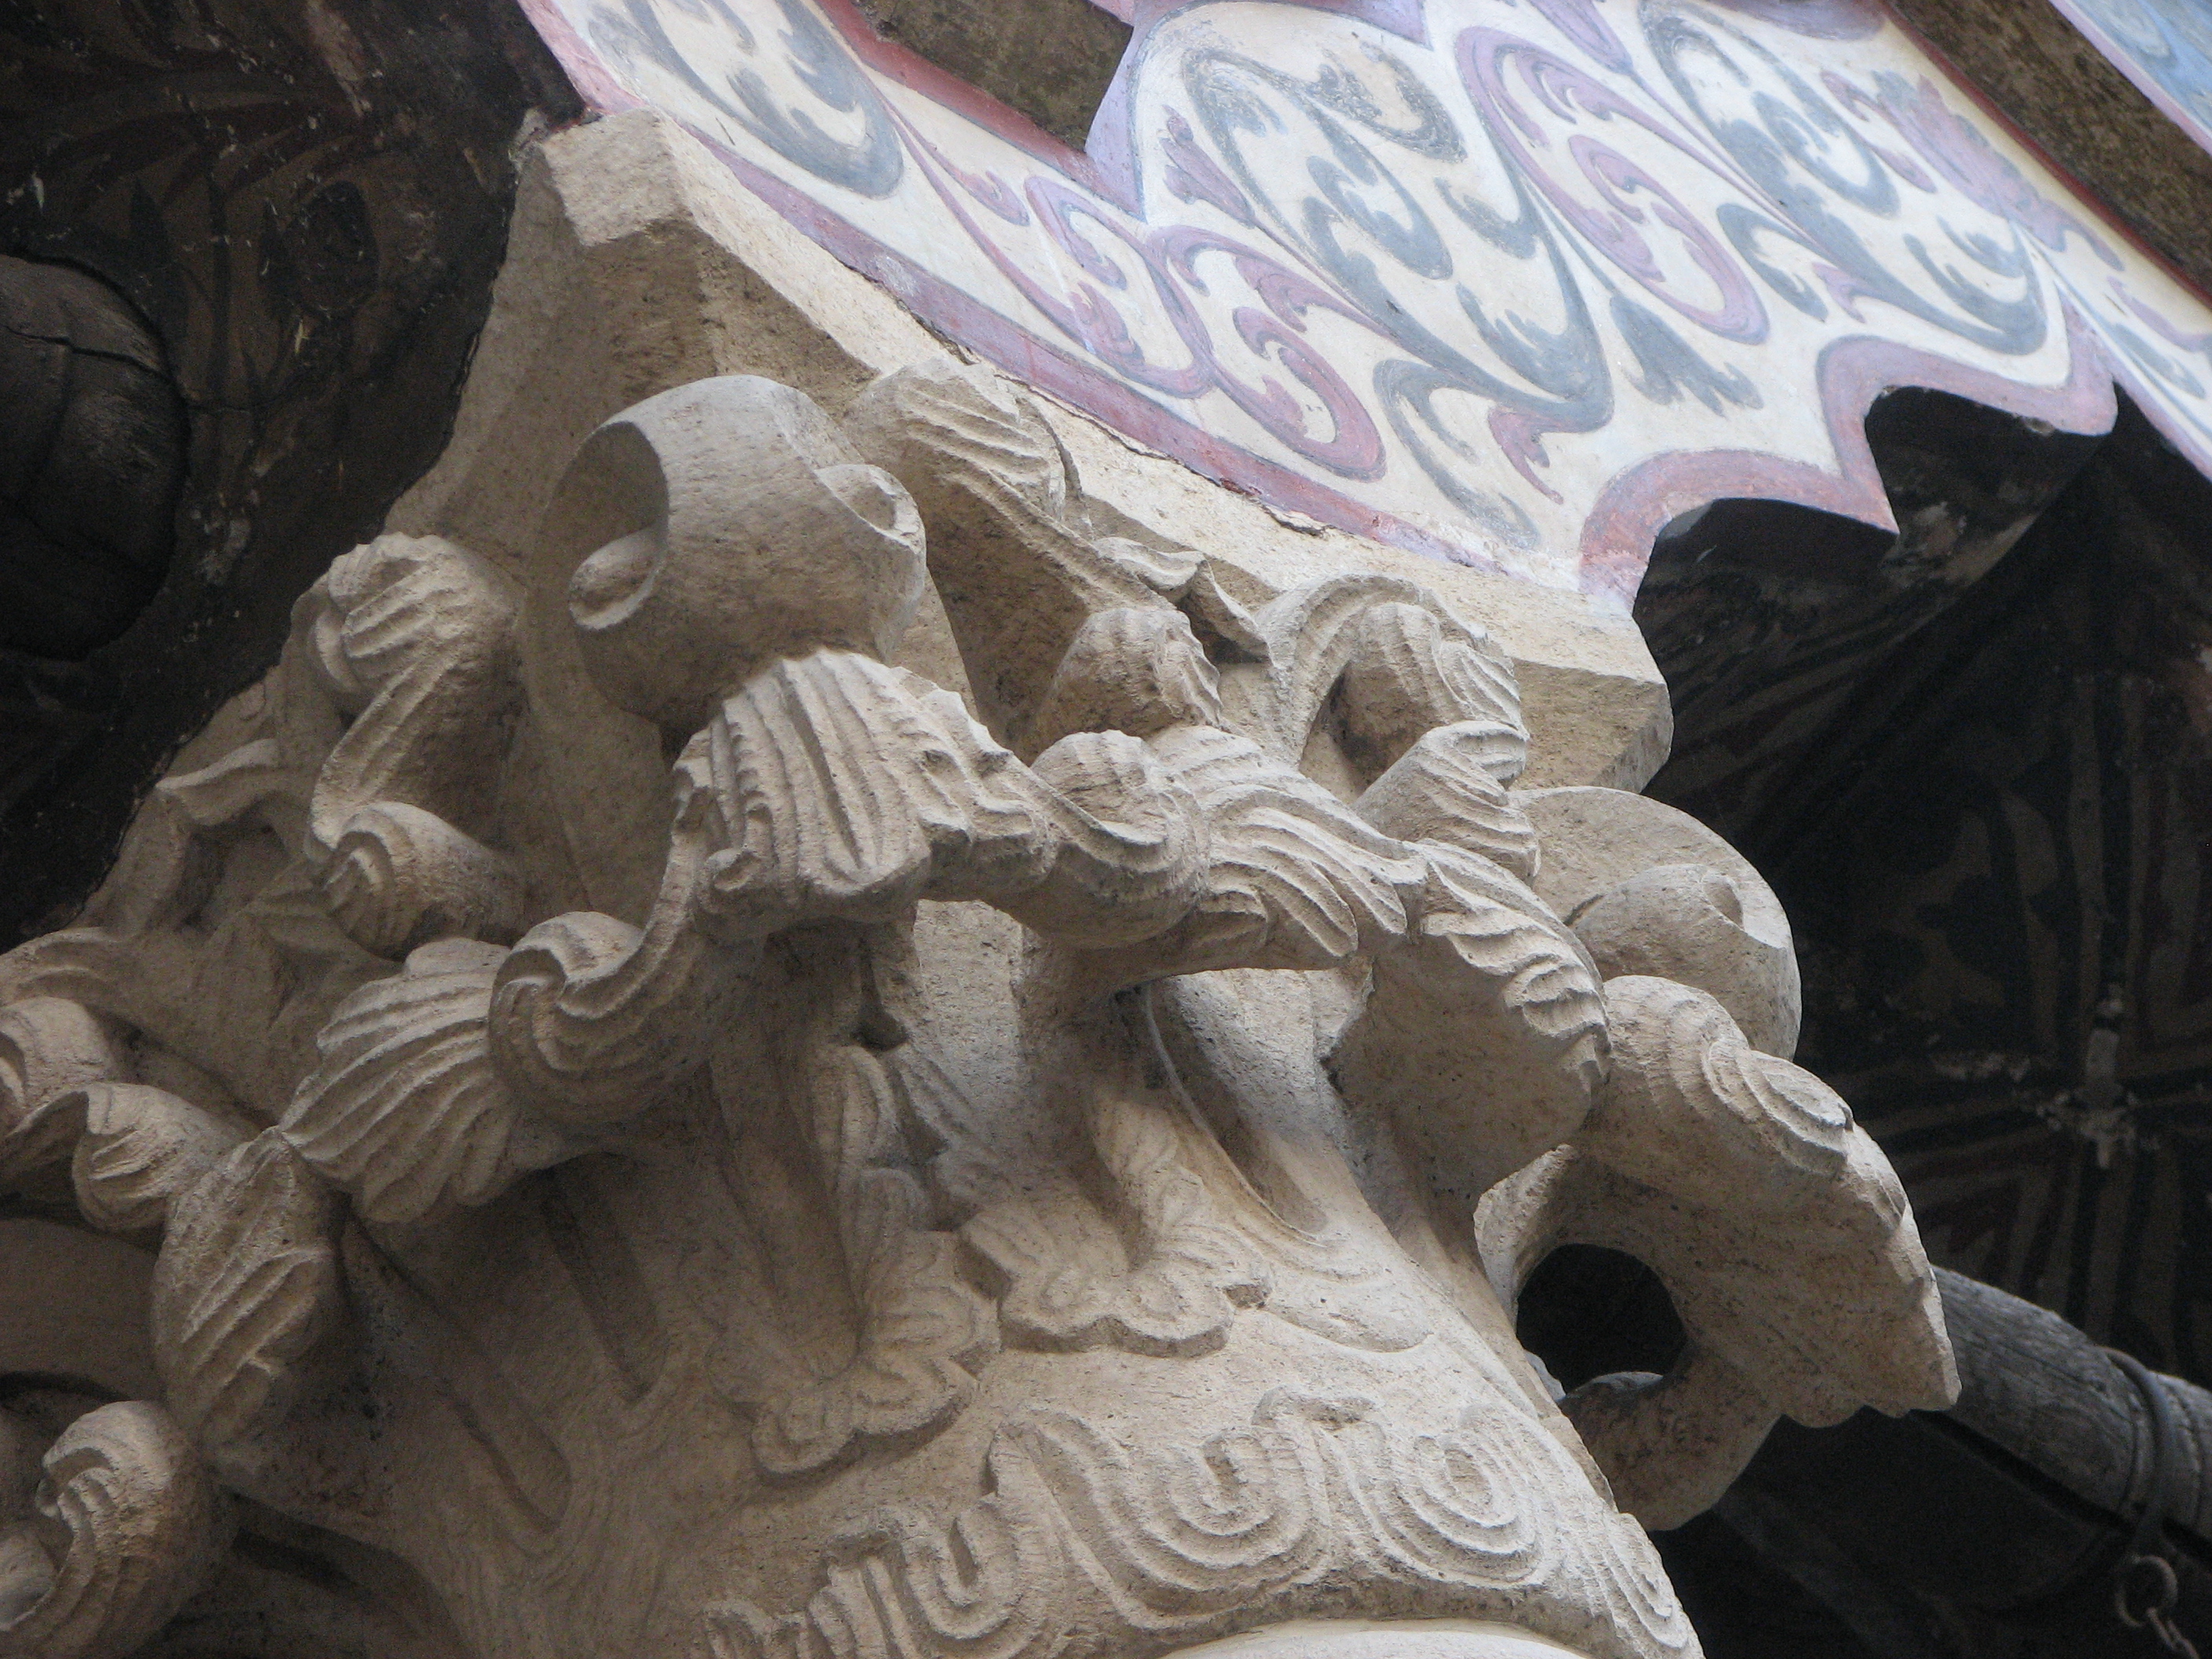
architecture, photography, building, monument, photo, europe, statue, religion, church, christian, gargoyle, photos, sculpture, religious, free, art, cool image, de, temple, churches, fotografie, christianity, romana, orthodox, eastern, carving, relief, romania, bor, mythology, biserica, arhitectura, orthodoxy, romanian, ortodoxa, ortodox, ortodoxia, ortodoxie, cretinism, cretin, ecclesiastical, bisericeasc, cladire, edificiu, stavropoleos, stone carving, ancient history